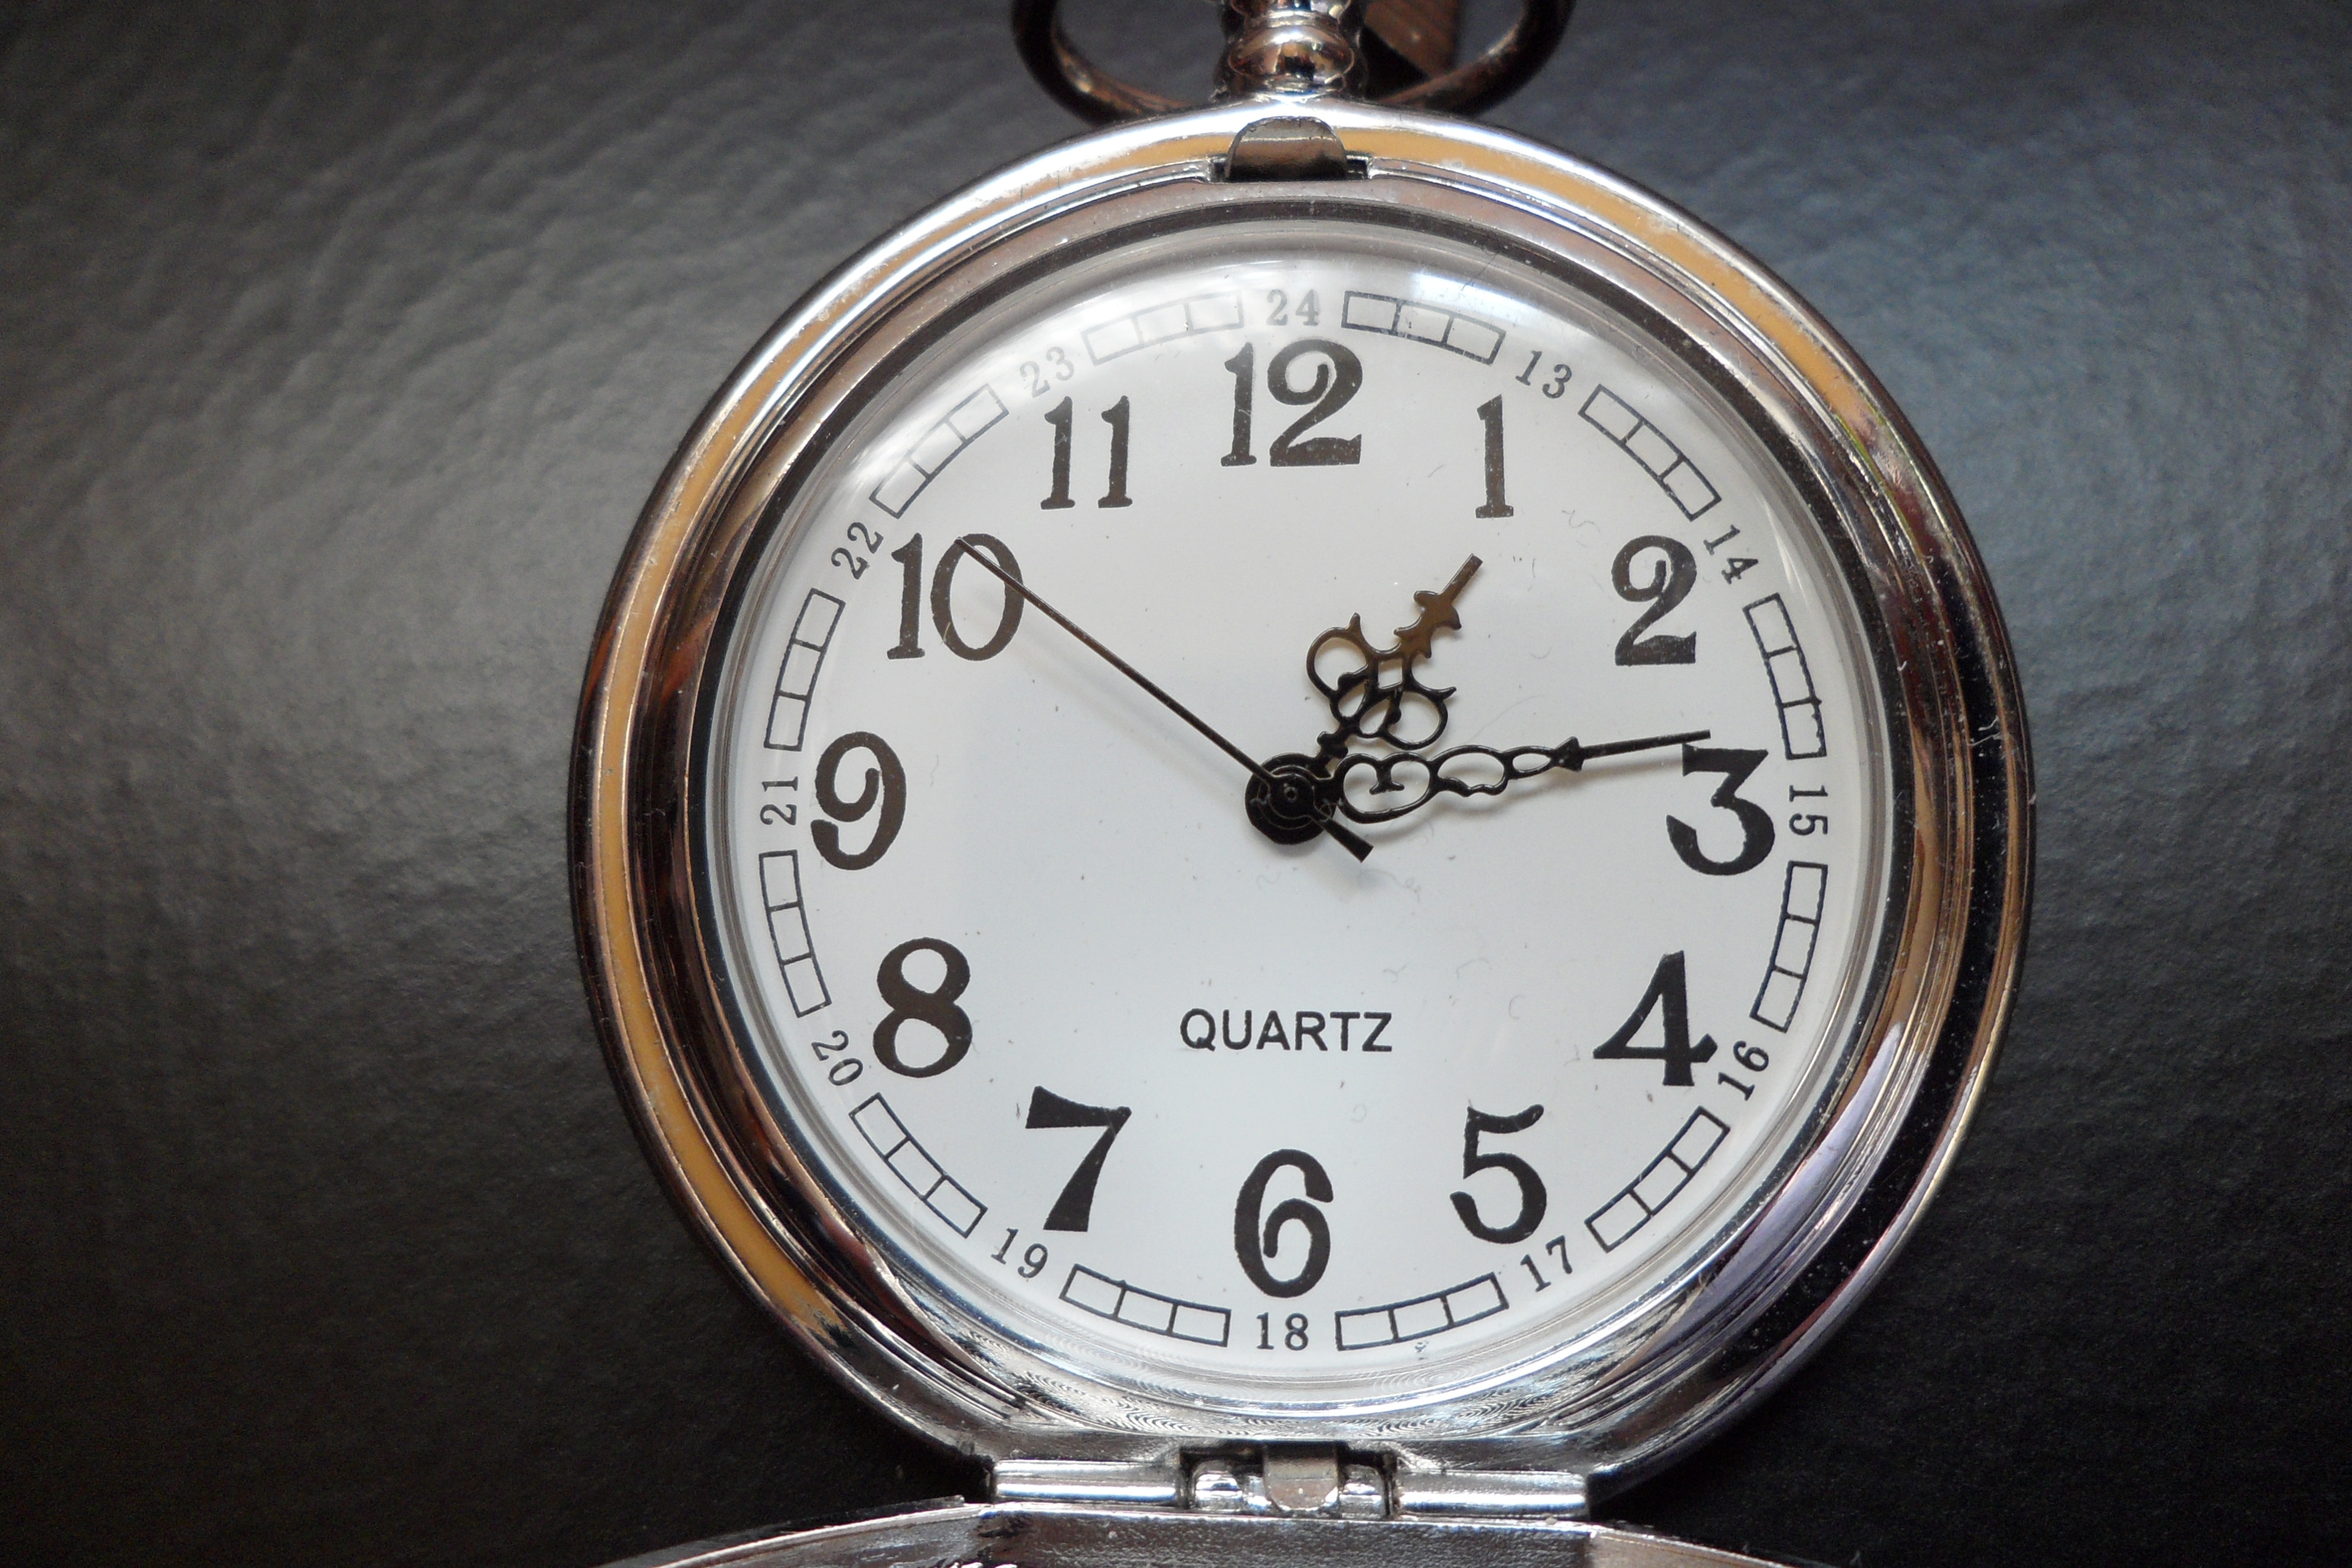
watch, hand, clock, time, nostalgia, pocket watch, clock face